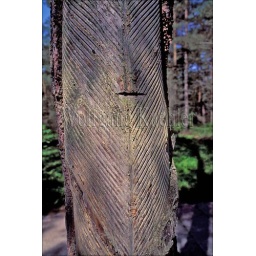
Germany, mecklenburg, near prerow, darss, forest scene, tree tapped for sap